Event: Nepal Earthquake
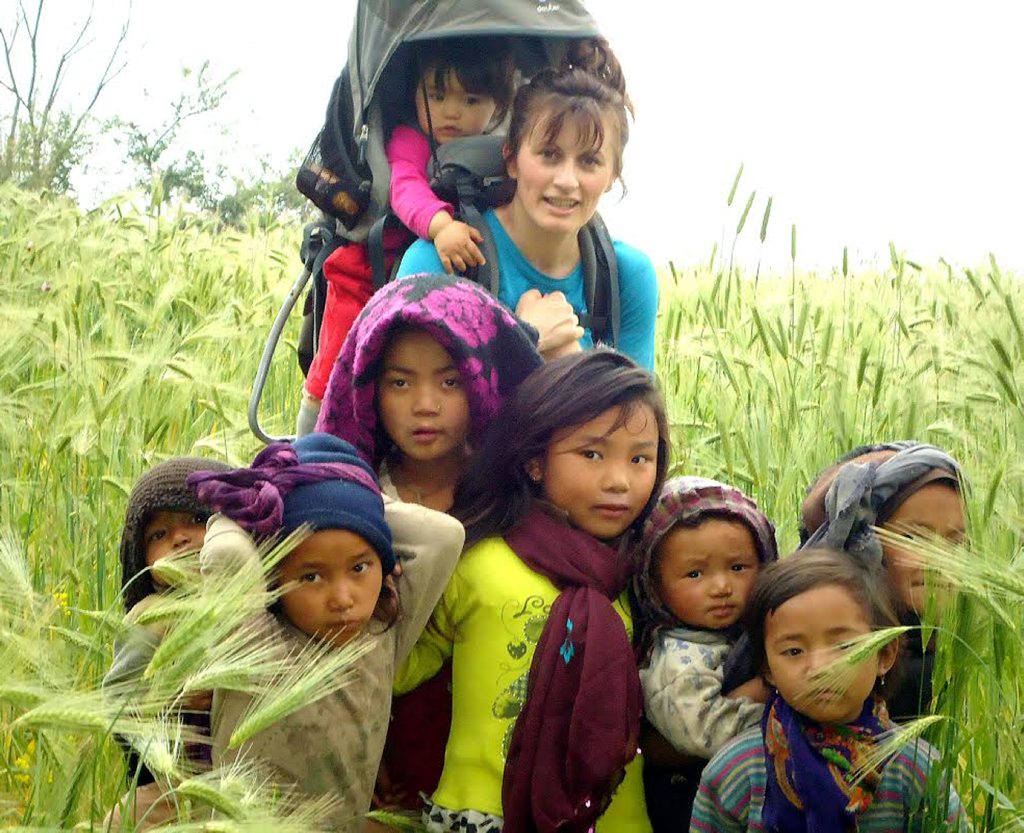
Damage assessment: no_damage